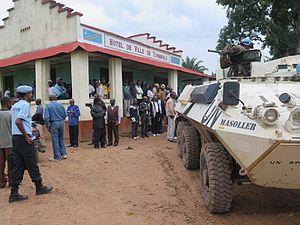
Tshimbulu, Kasaï Central. Sud-Est de Kananga La Monusco s’est rendue à Tshimbulu, pour promouvoir le dialogue
Tshimbulu est une localité du territoire de Dibaya de la province du Kasaï-Central en République démocratique du Congo.
Le territoire de Dibaya est une entité déconcentrée de la province du Kasaï central en République démocratique du Congo.
La rébellion Kamwina Nsapu, parfois également orthographiée Kamuina Nsapu, est un conflit armé en République démocratique du Congo. Il oppose depuis le 8 août 2016 les pouvoir de l'État aux partisans de la « famille royale Kamuina Nsapu », lignée de chefs coutumiers de Dibaya. Le conflit s'étend à l'ensemble du Grand Kasaï. Le conflit, où sont notamment enrôlés plusieurs milliers d'enfants soldats, a déjà causé la mort de plusieurs centaines à plusieurs milliers de personnes, ainsi que l'exil de plus de deux millions de Congolais.